Hans von Blixen-Finecke

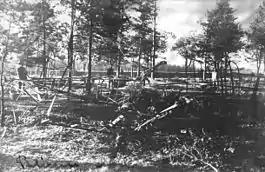
The plane of von Blixen-Finecke at the crash site

On 15 July 1915 at Trollenäs Castle he married Hilla-Brita Trolle (born 4 April 1894), the daughter of "överhovjägmästaren", baron Nils Axel Arvid Trolle and baroness Anna Eleonora Sofia Leijonhufvud. Their son, Hans von Blixen-Finecke Jr., won two gold medals in eventing at the 1952 Summer Olympics.